Maharani (song)

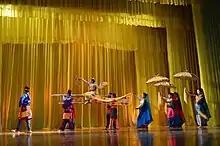
The "singkil" dance of the Maranao people inspired the lyrics and music video of "Maharani"

Alfaro built the song lyrically and musically around the "melodious" and "pleasant" title, which is a Sanskrit word that simply translates to "great queen" and refers to the wife of a "maharaja" (the Hindu equivalent of a prince or king). Alfaro further explained that in the lyrics, he sought to reverse the roles in the "singkil", a dance often performed by women. Instead of women dancing for the approval of a king, the men dance and seek the attention of a queen.